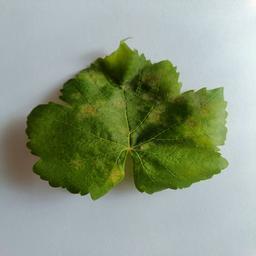
Label: Powdery Mildew